Describe the emotion expressed in this image:  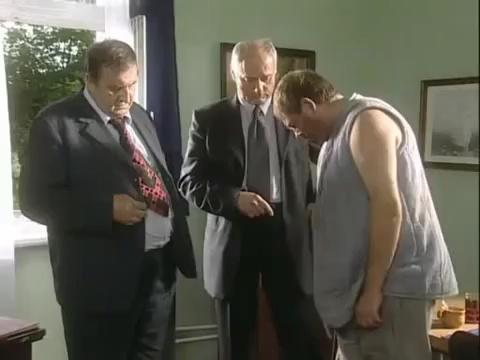
This person displays Pain, valence and arousal with low intensity.